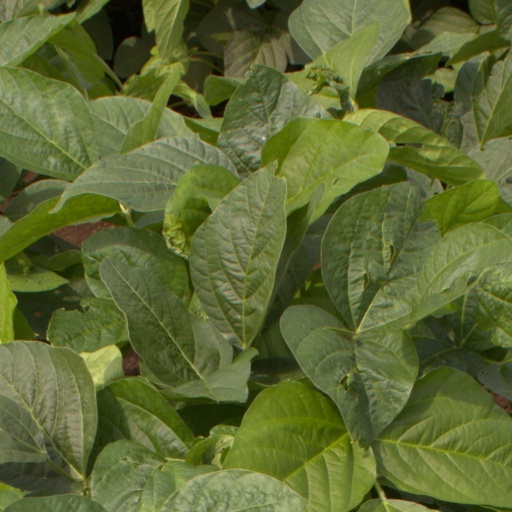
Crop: soybean